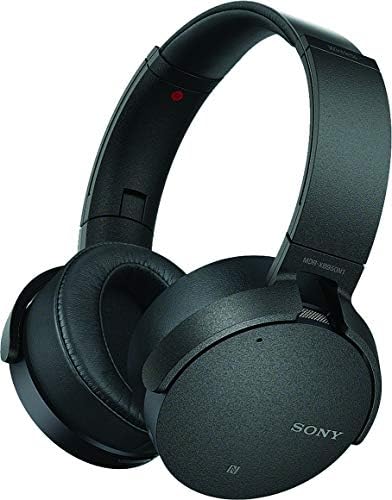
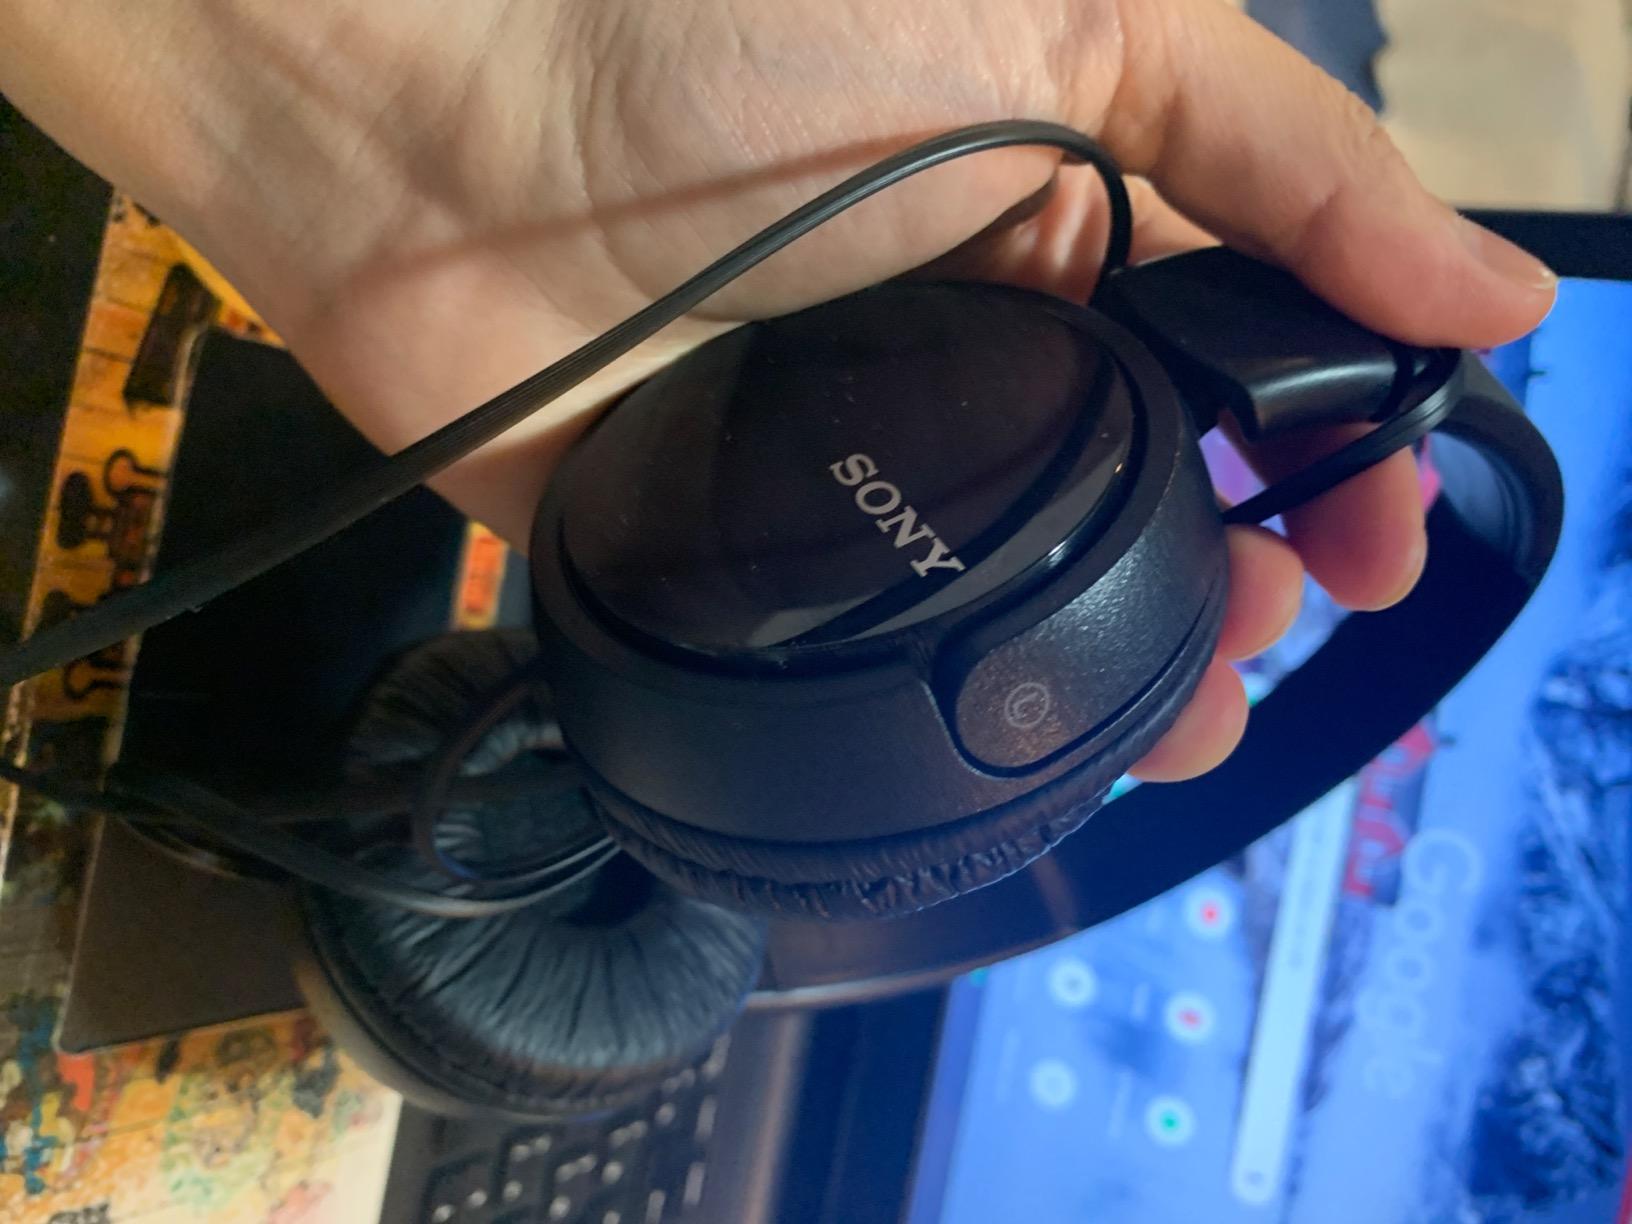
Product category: headphones
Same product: no